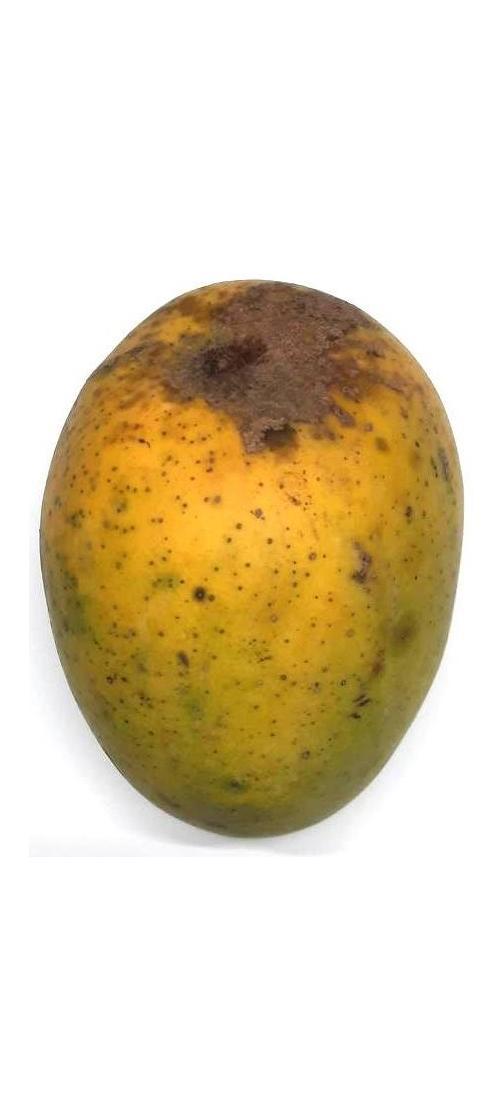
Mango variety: Himsagor